Achille Manfredini

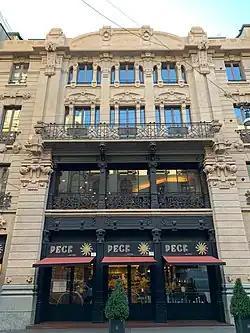
Casa Vanoni on Via Spadari

Achille Manfredini (13 May 1869 – 1920) was an Italian architect and engineer, active in the Liberty style or Art Nouveau movement.